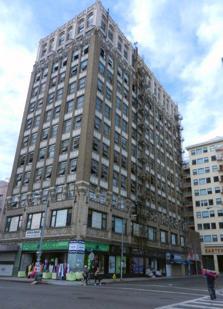
Building: Garment Capitol Building
Country: United States of America
Year built: 1926
United States historic place Garment Capitol Building U.S. National Register of Historic Places The Garment Capitol Building in 2012 Show map of California Show map of the United States Location 217 E. 8th St., Los Angeles Coordinates 34°2′30″N 118°15′2″W / 34.04167°N 118.25056°W / 34.04167; -118.25056 Area 0.2 acres (0.081 ha) Built 1926 ( 1926 ) Architect William Douglas Lee Architectural style Gothic Revival NRHP reference No. 10000053 Added to NRHP March 8, 2010 The Garment Capitol Building is a historic building in Los Angeles. Its developer was Florence Casler . It was designed in the Gothic Revival architectural style by William Douglas Lee , and it was completed in 1926. It has been listed on the National Register of Historic Places since March 8, 2010. It was acquired by developer Naty Saidoff in 2012, who invested US$20 million to restore it. References Wikimedia Commons has media related to Garment Capitol Building .